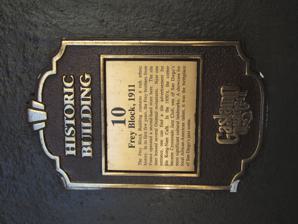
Building: Frey Block
Country: United States of America
Year built: 1911
Historic building in San Diego, California, U.S. Frey Block Plaque for the building, 2016 General information Architectural style Modern Address 345 Market Street Town or city San Diego Country United States Coordinates 32°42′41″N 117°09′40″W / 32.711360°N 117.161167°W / 32.711360; -117.161167 Opened 1911 Design and construction Architect(s) S.G. Kennedy The Frey Block is an historic structure located at 345 Market Street in the Gaslamp Quarter, San Diego , in the U.S. state of California. It was built in 1911. See also Architecture portal California portal List of Gaslamp Quarter historic buildings References